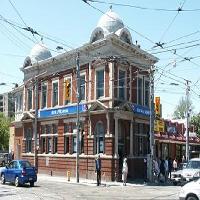
Weather: sun or clear